New York City Fire Department Rescue Company 1

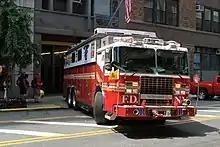
Rescue 1's current truck, a 2011 Ferrara Ultra Heavy Rescue

The members of rescue companies receive extensive training in courses from the Special Operations Command (SOC) of the FDNY. Members typically have many years of experience within the FDNY and/or other fields of emergency operations. The rescue companies prioritise tools and equipment for rescuing civilians and firefighters at structural fires, as well as operating at "odd jobs".